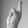
ASL letter: R